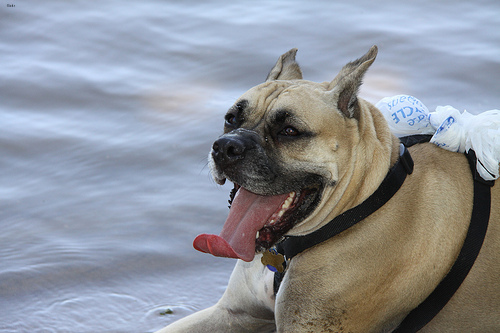
Animal: dog
Breed: boxer